Culture war

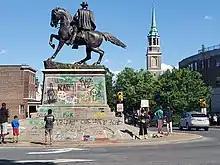
The J. E. B. Stuart Monument, defaced during protests in Richmond, Virginia, was removed on July 7, 2020.

Topics traditionally associated with culture war were not prominent in media coverage of the 2008 election season, with the exception of coverage of vice-presidential candidate Sarah Palin, who drew attention to her conservative religion and created a performative climate change denialism brand for herself. Palin's defeat in the election and subsequent resignation as governor of Alaska caused the Center for American Progress to predict "the coming end of the culture wars," which they attributed to demographic change, particularly high rates of acceptance of same-sex marriage among millennials.